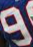
Number: 9